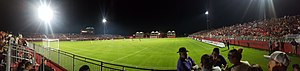
Phoenix Rising FC
:Image:Phoenix Rising Sports Complex 2017.03.25.jpg